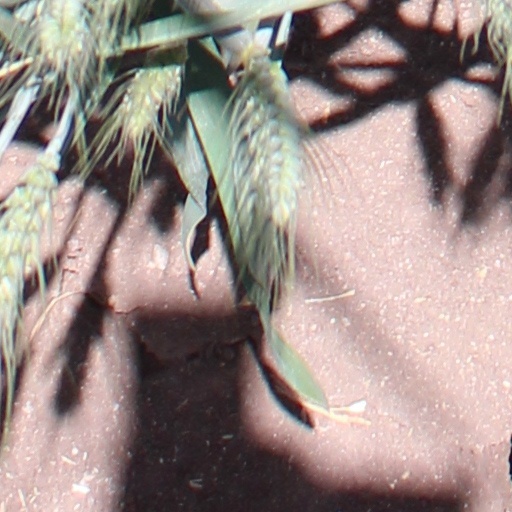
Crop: wheat